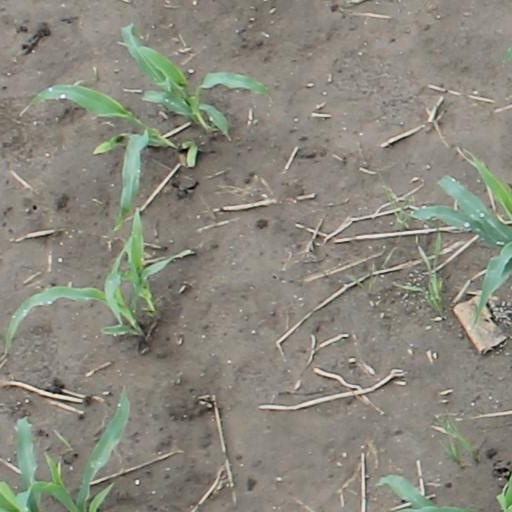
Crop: maize; corn